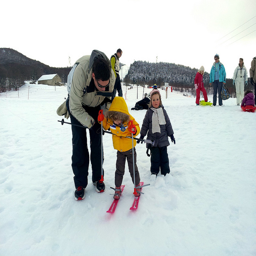
There is an adult standing next to a child on skis.
a young person riding skis on a snowy surface
A man is helping a child on snow skis.
A man is helping a child learn how to ski.
A man is helping a child to ski with other people and children nearby.